Pantin station

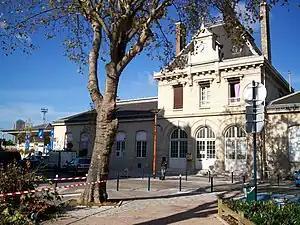

Pantin is a railway station in Pantin, Seine-Saint-Denis, France. It opened in 1864 on the Paris–Strasbourg railway and Paris–Mulhouse railway. Since 1999, Pantin station is served by RER E trains operated by SNCF.